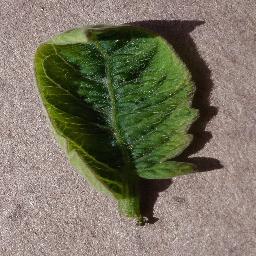
Label: Tomato___Tomato_Yellow_Leaf_Curl_Virus